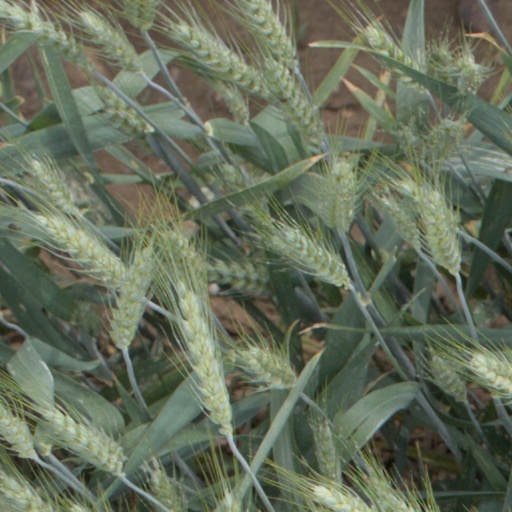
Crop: wheat